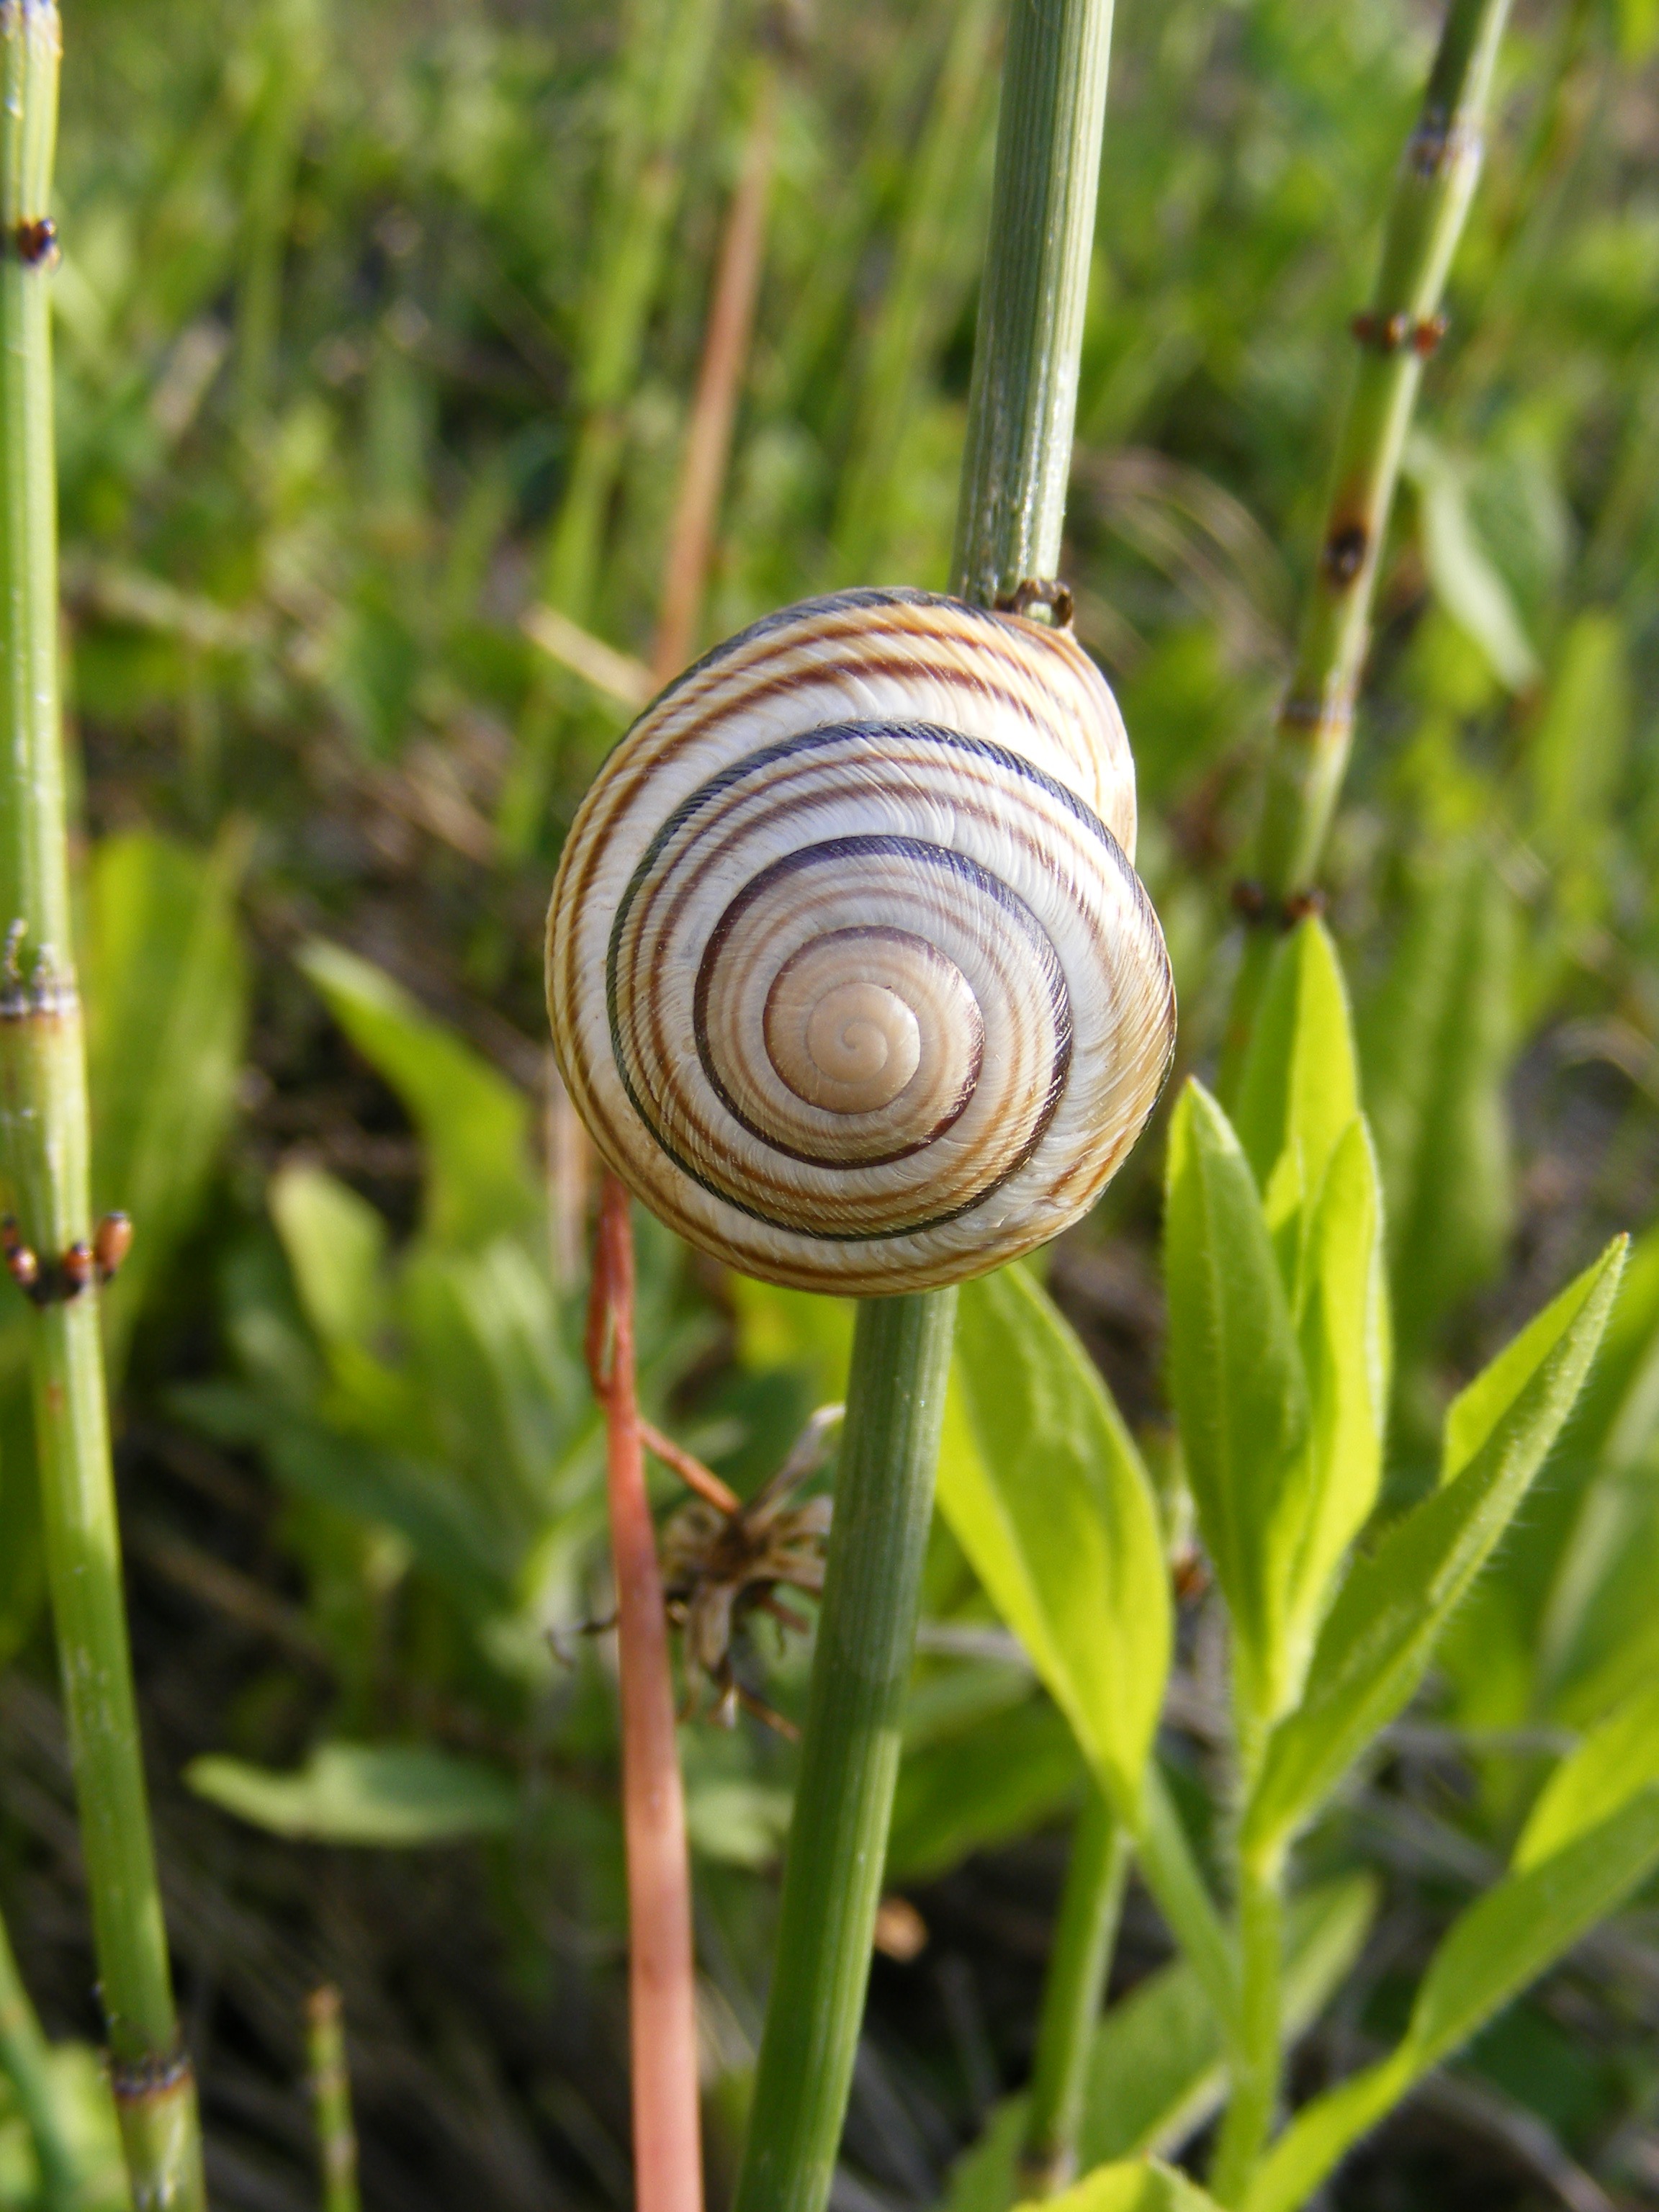
grass, flower, green, small, climbing, fauna, invertebrate, close up, shells, snail, gastropoda, snails, macro photography, coiled, plant stem, snails and slugs, molluscan